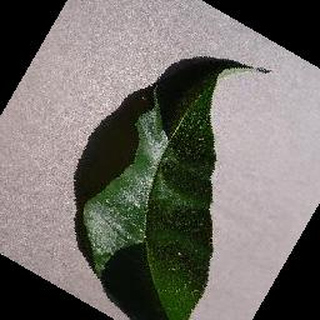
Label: healthy_peach